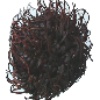
Label: Rambutan 1